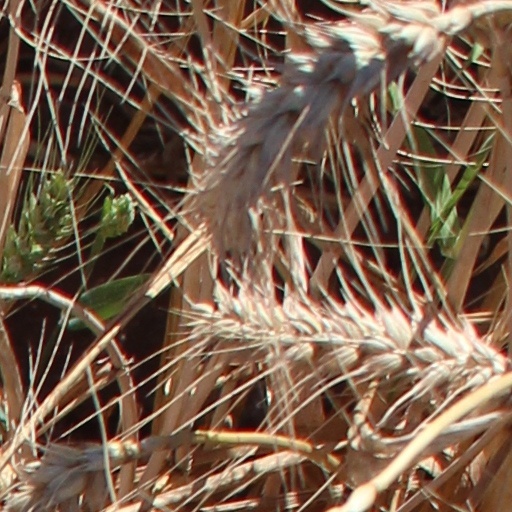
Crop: wheat